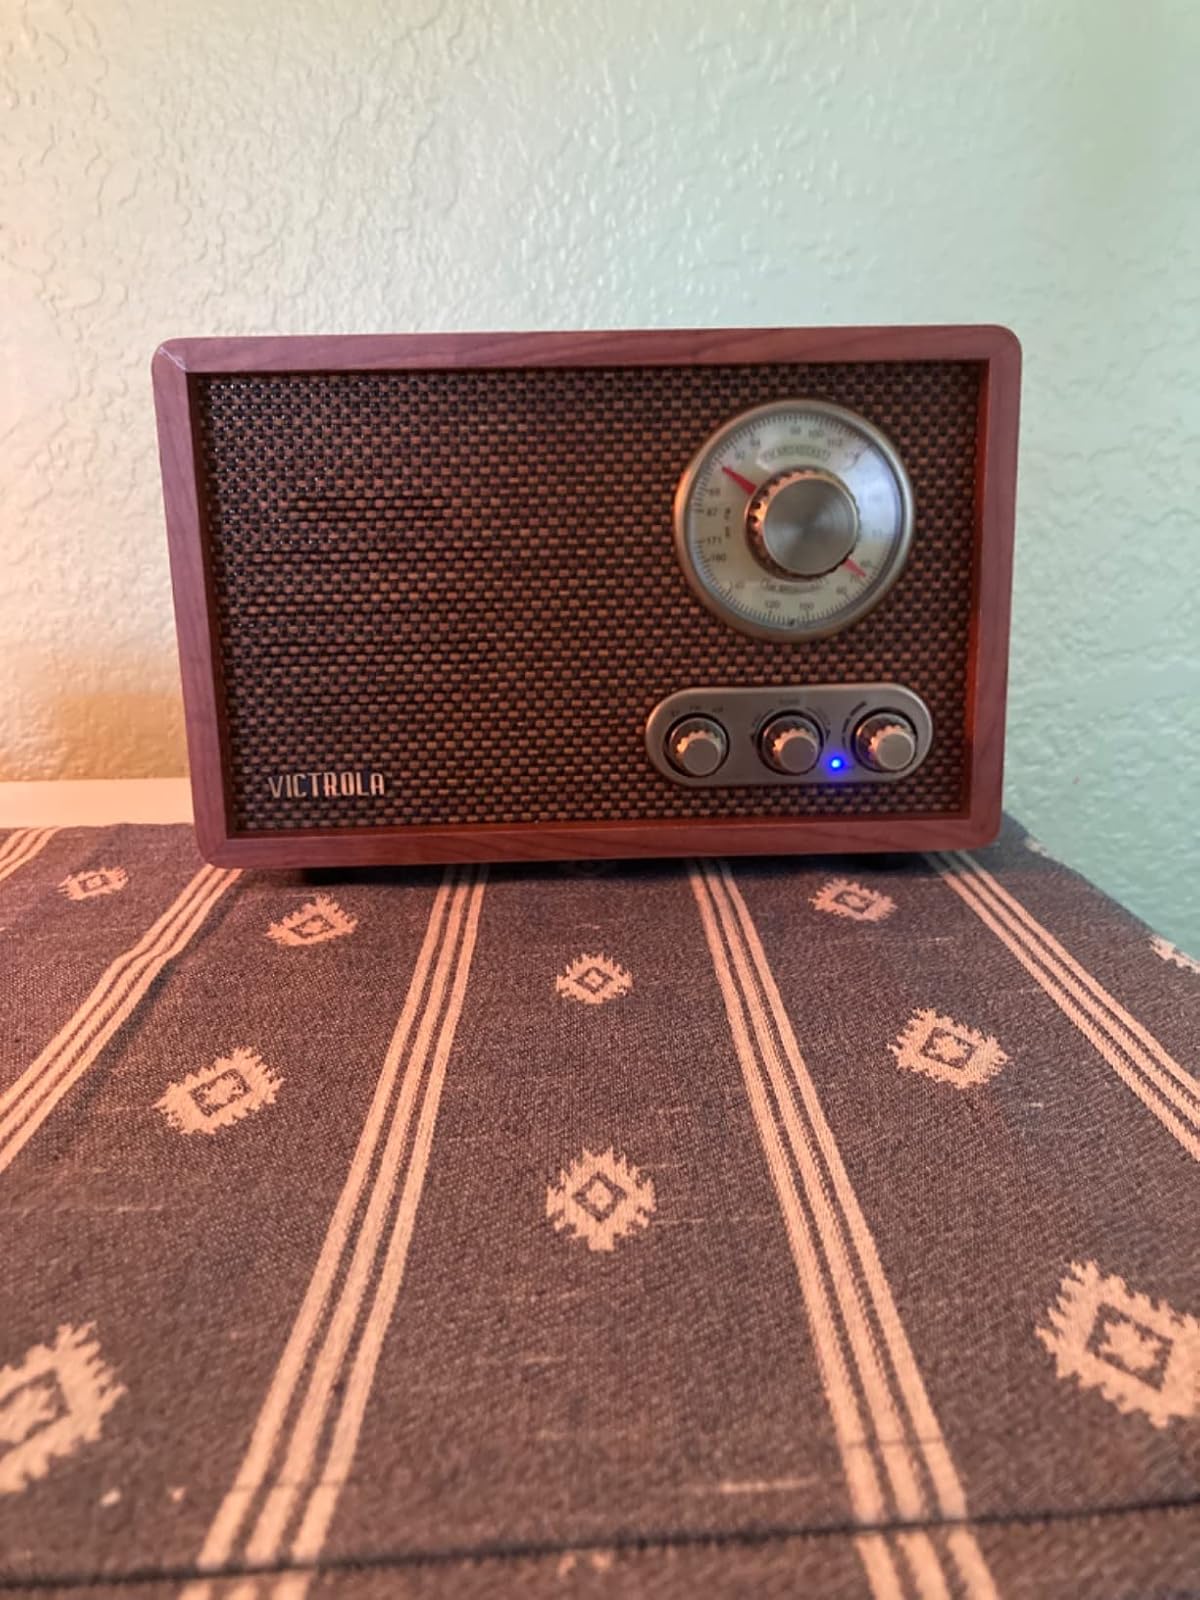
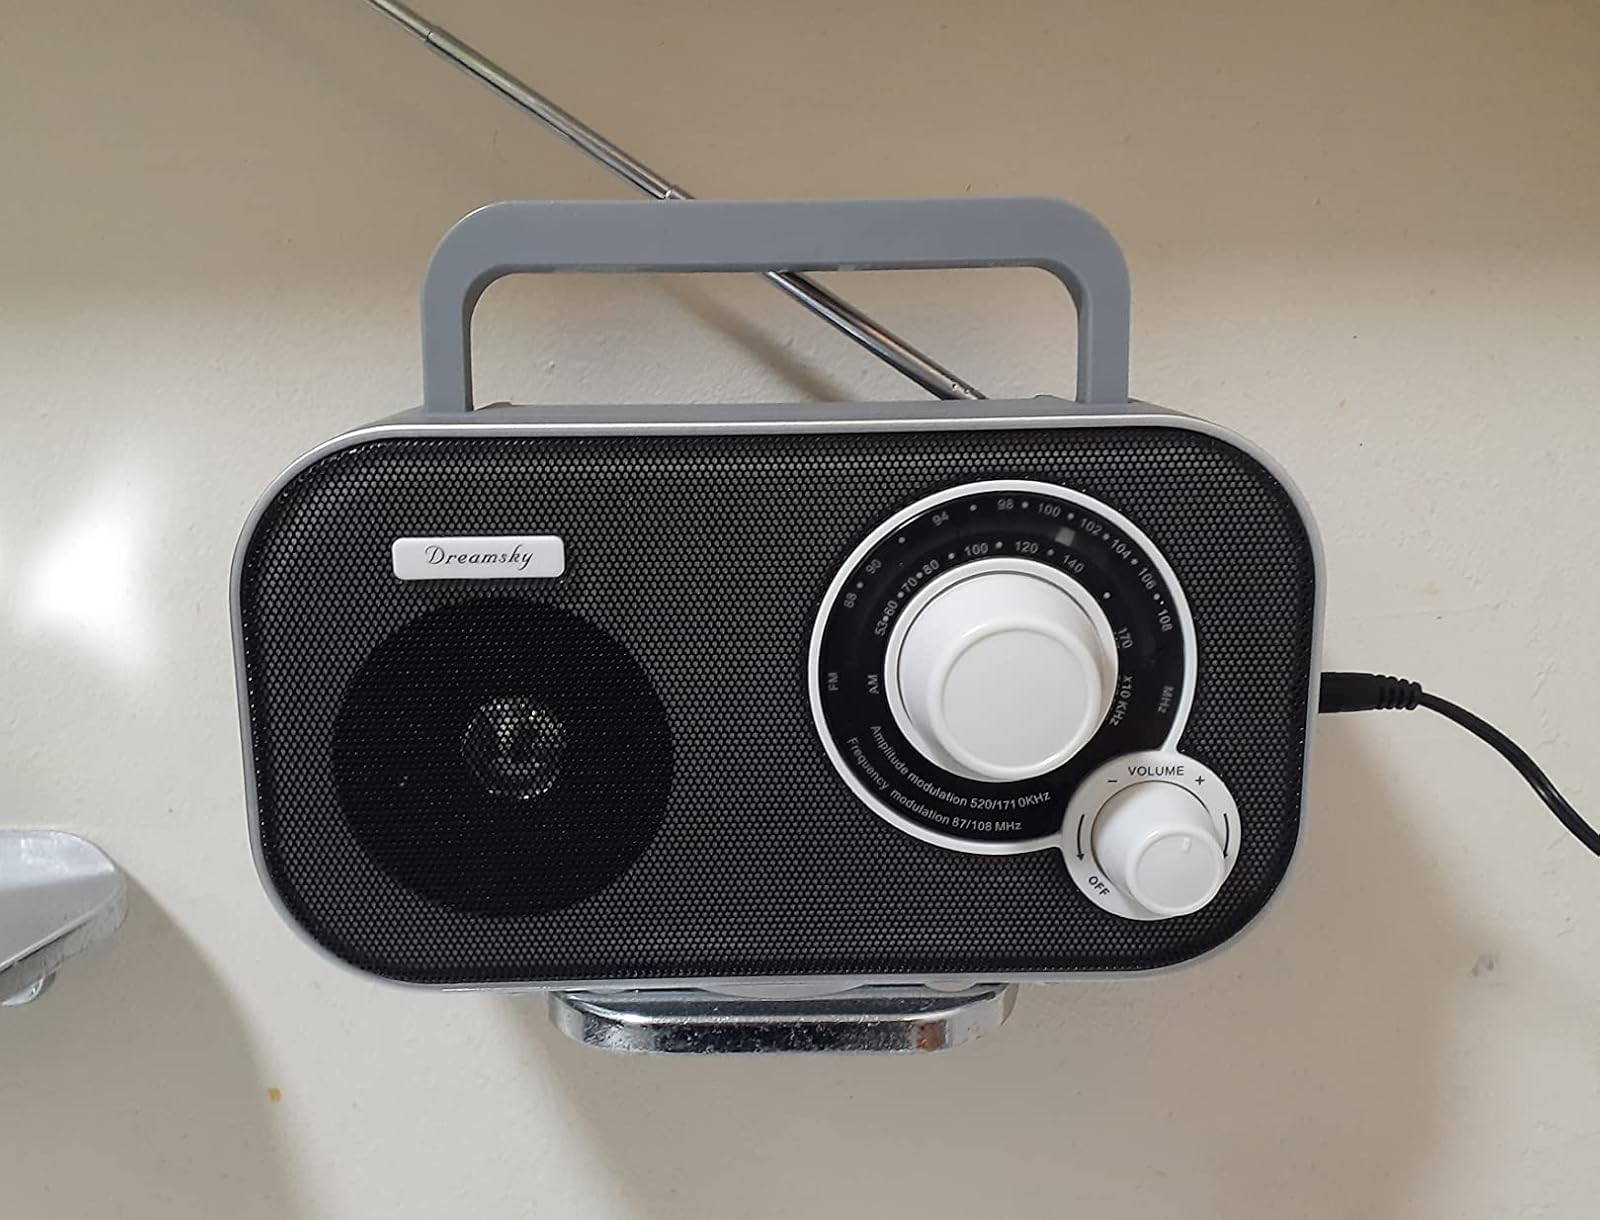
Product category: radio
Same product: no